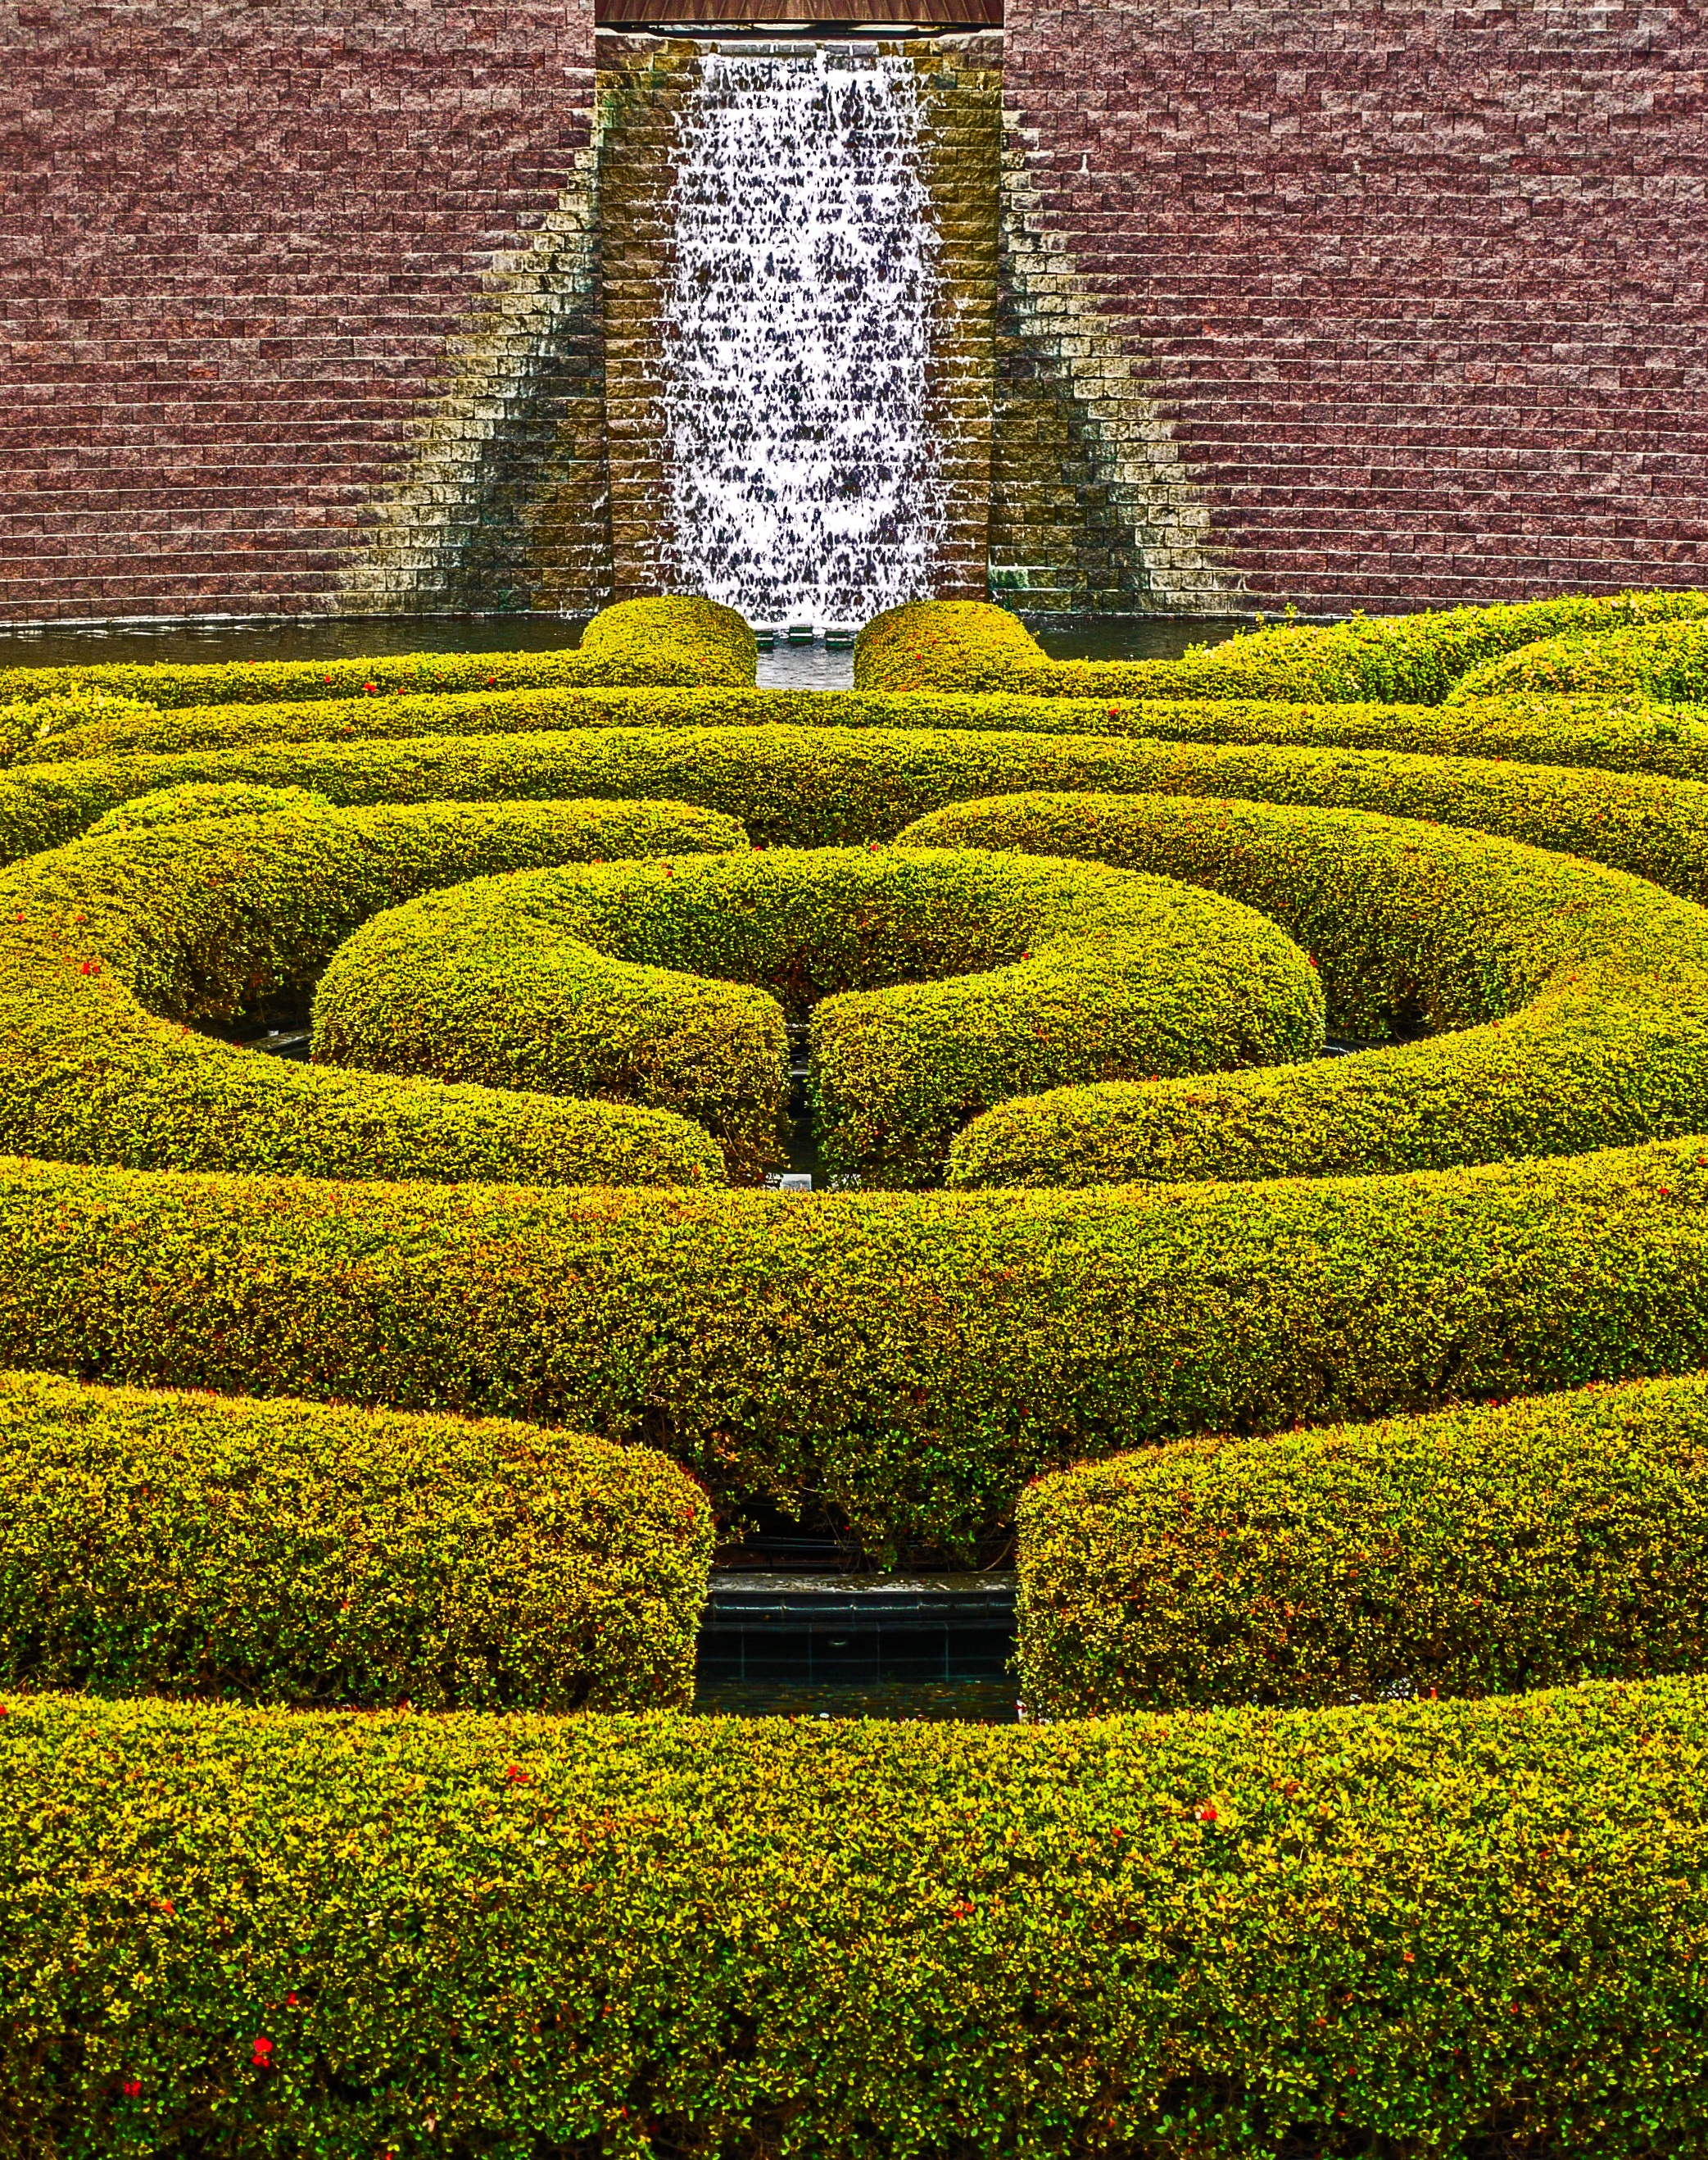
grass, plant, field, lawn, leaf, flower, green, museum, park, soil, botany, agriculture, garden, landscaping, shrub, hedge, los angeles, hedgerow, jean paul getty museum